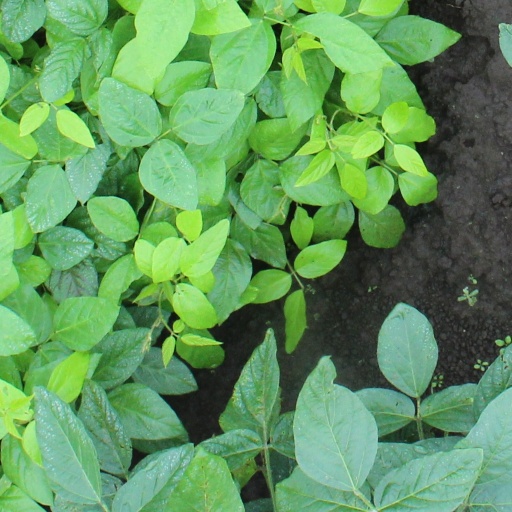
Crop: soybean